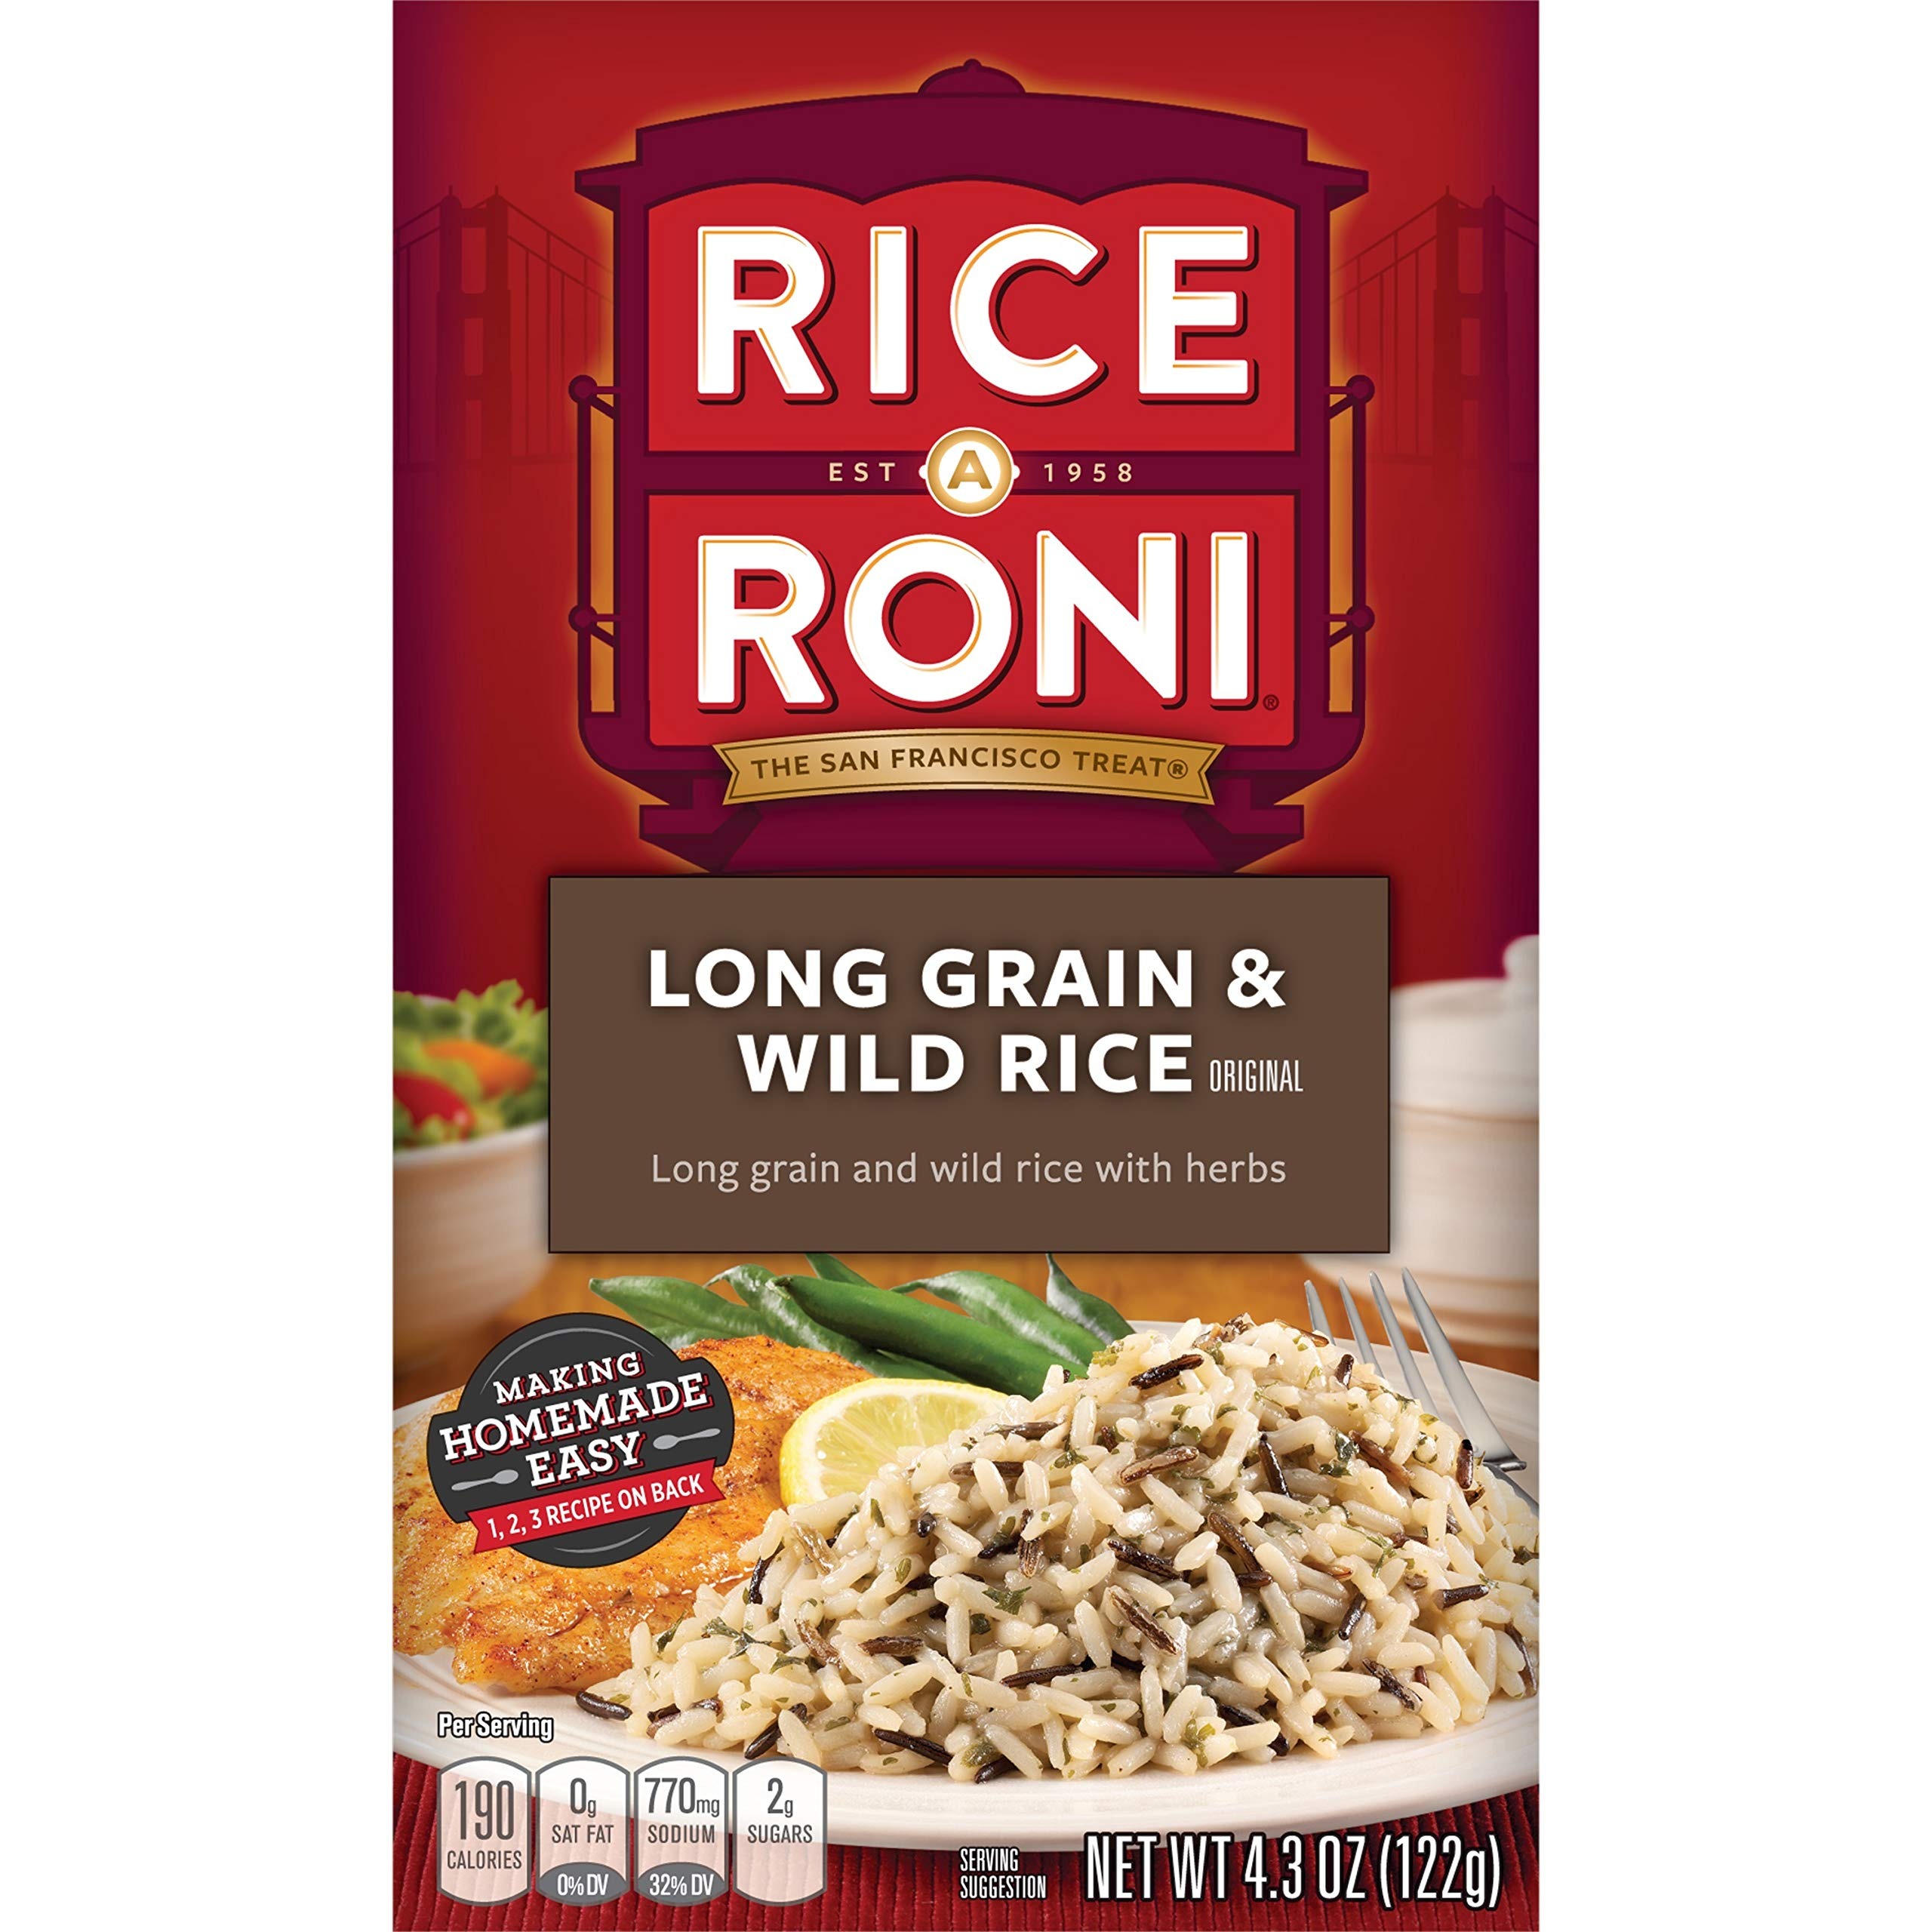
Item Name: Rice A Roni, Long Grain & Wild Rice Original, 4.3 Ounce
Bullet Point 1: Rice-A-Roni Long Grain & Wild Rice Original Rice Blend
Bullet Point 2: Rice-A-Roni Long Grain & Wild Rice Original Rice Blend
Value: 4.3
Unit: Ounce

Price: 1.605